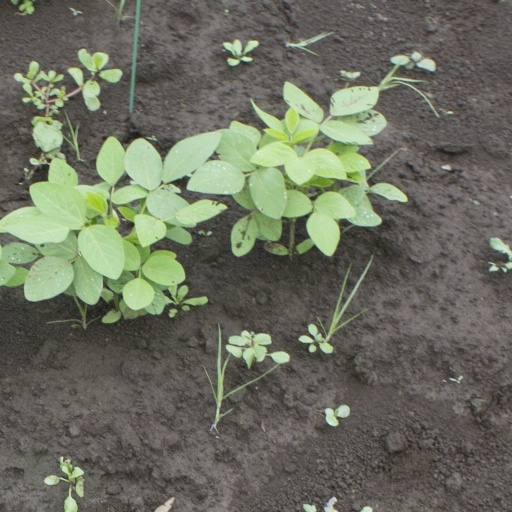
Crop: soybean